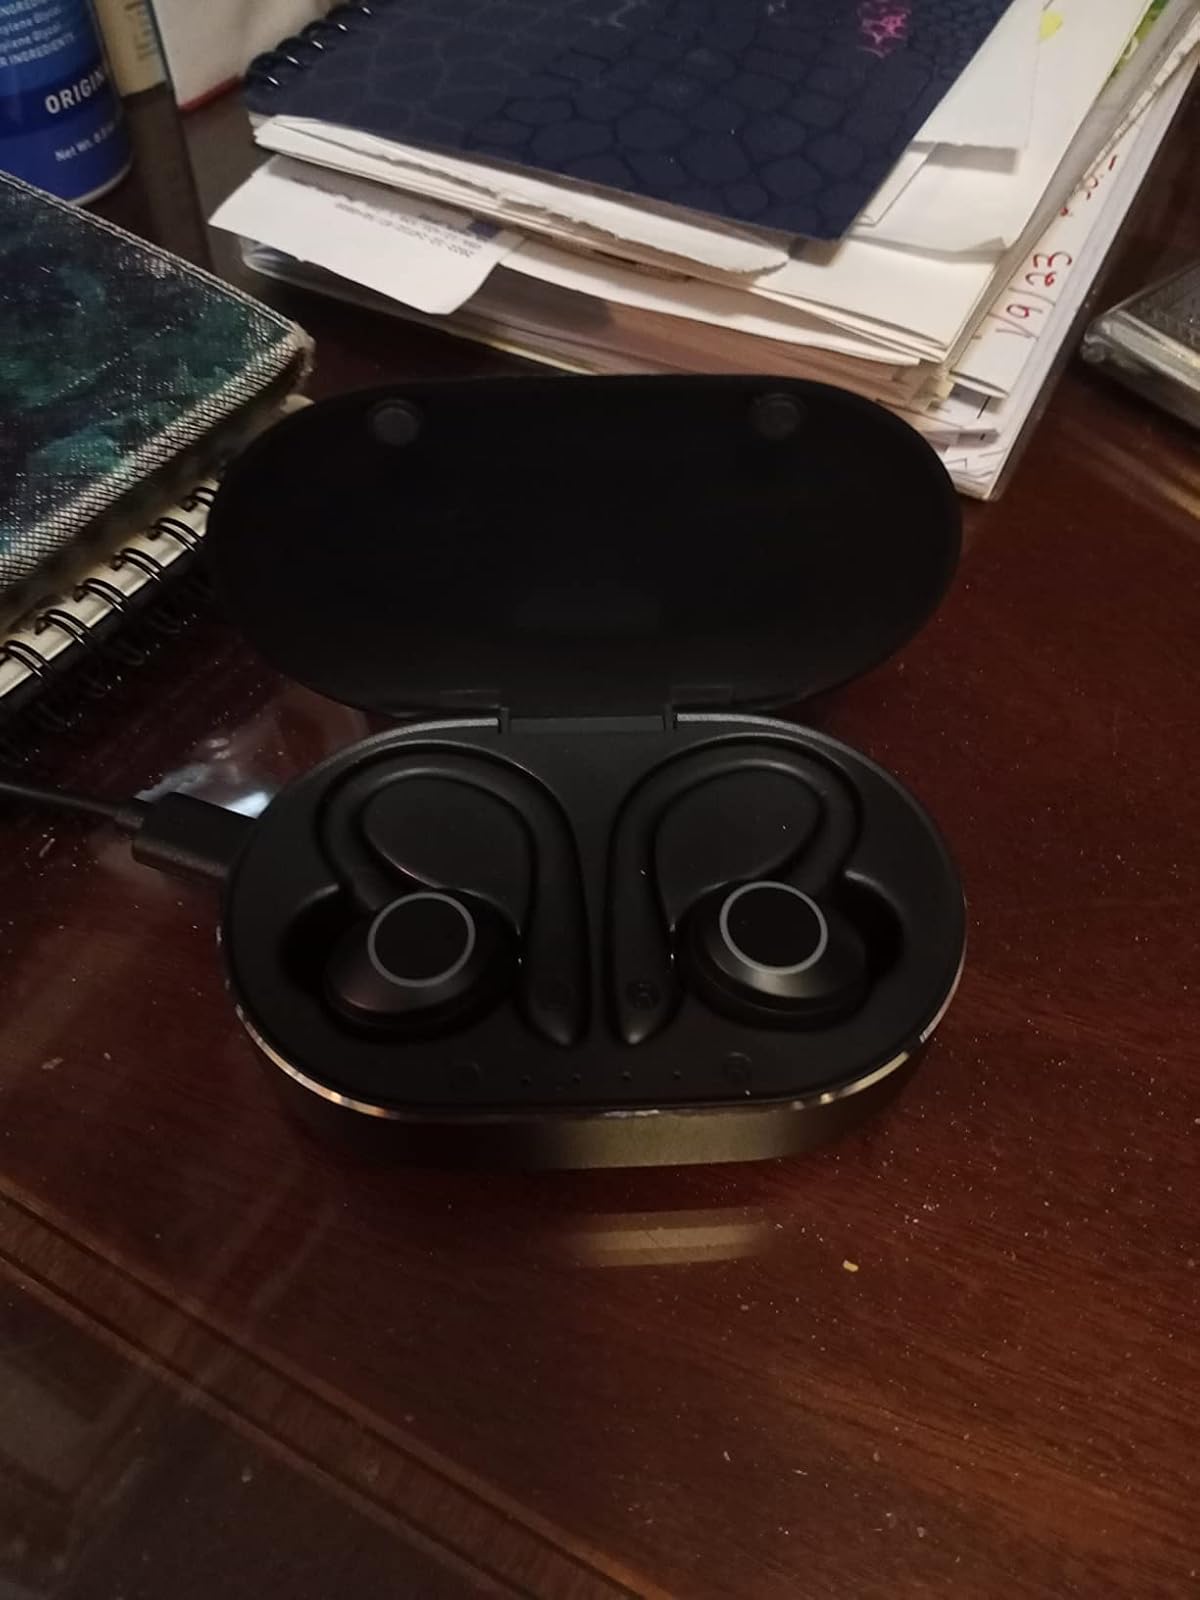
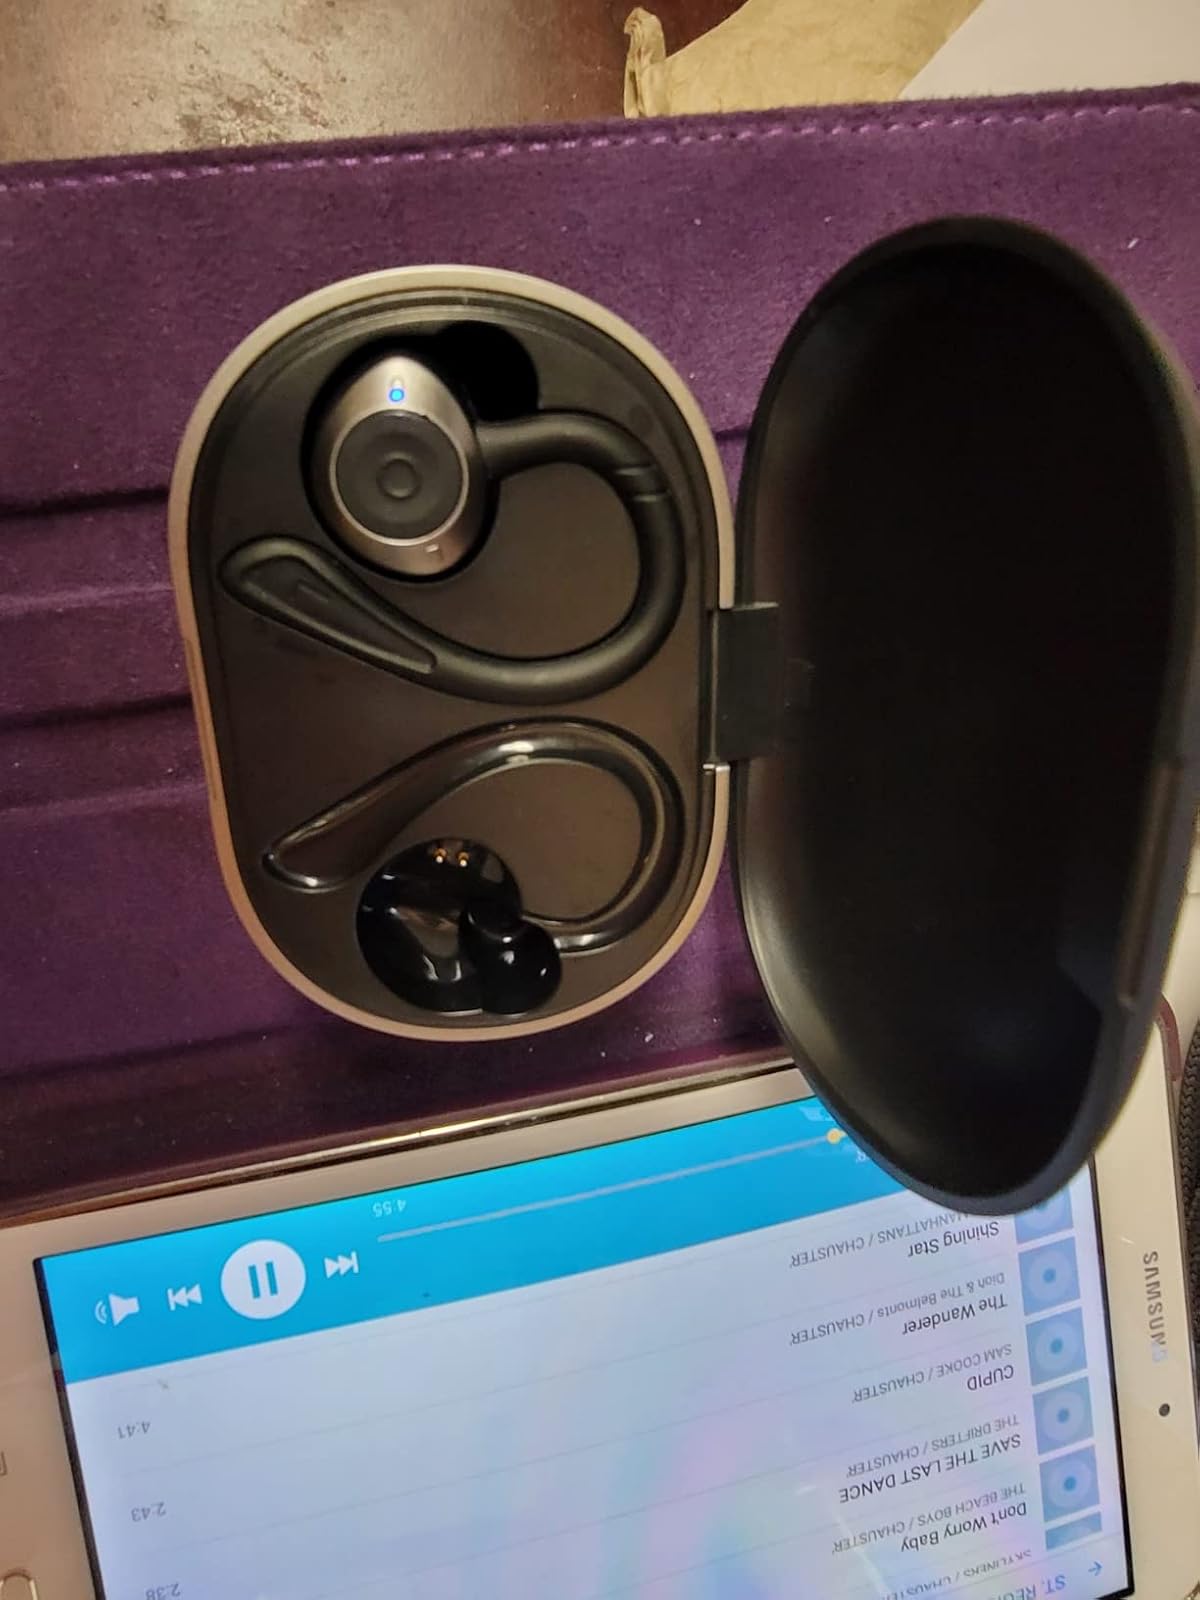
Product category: earbuds
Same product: no